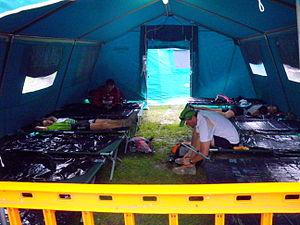
Le trail, la course nature ou plus rarement la course en sentier, est un sport de course à pied, sur longue distance, en milieu naturel, généralement sur des chemins de terre et des sentiers de randonnée en plaine, en forêt ou en montagne. Trail est l'abréviation, propre aux francophones, de l'anglais trail running.